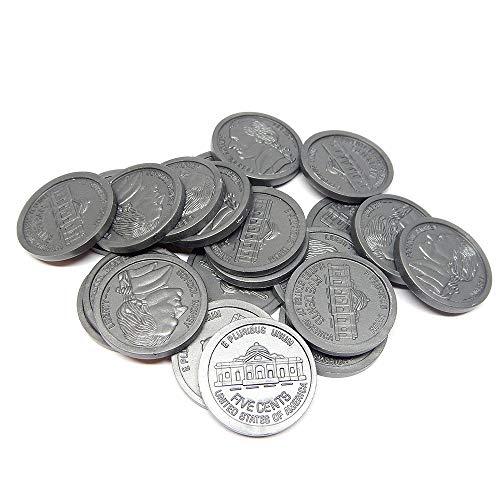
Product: hand2mind Play Money Plastic Coins with Plastic Storage Bin (Pack of 768)
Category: Toys & Games | Dress Up & Pretend Play | Pretend Play | Money & Banking
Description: Learn to identify and count money with this set of realistic plastic coins.
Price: $14.95
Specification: Item Weight:         1.63 pounds    |Shipping Weight: 1.9 pounds (View shipping rates and policies)|ASIN: B06XGBHZHK|Item model number: 862|    #290    in Money & Banking Play Toys